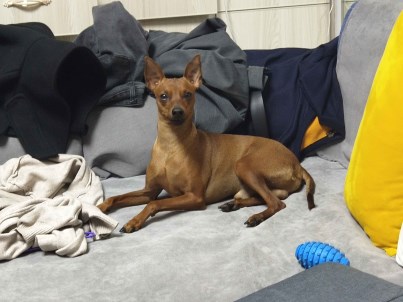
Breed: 561-n000127-miniature_pinscher